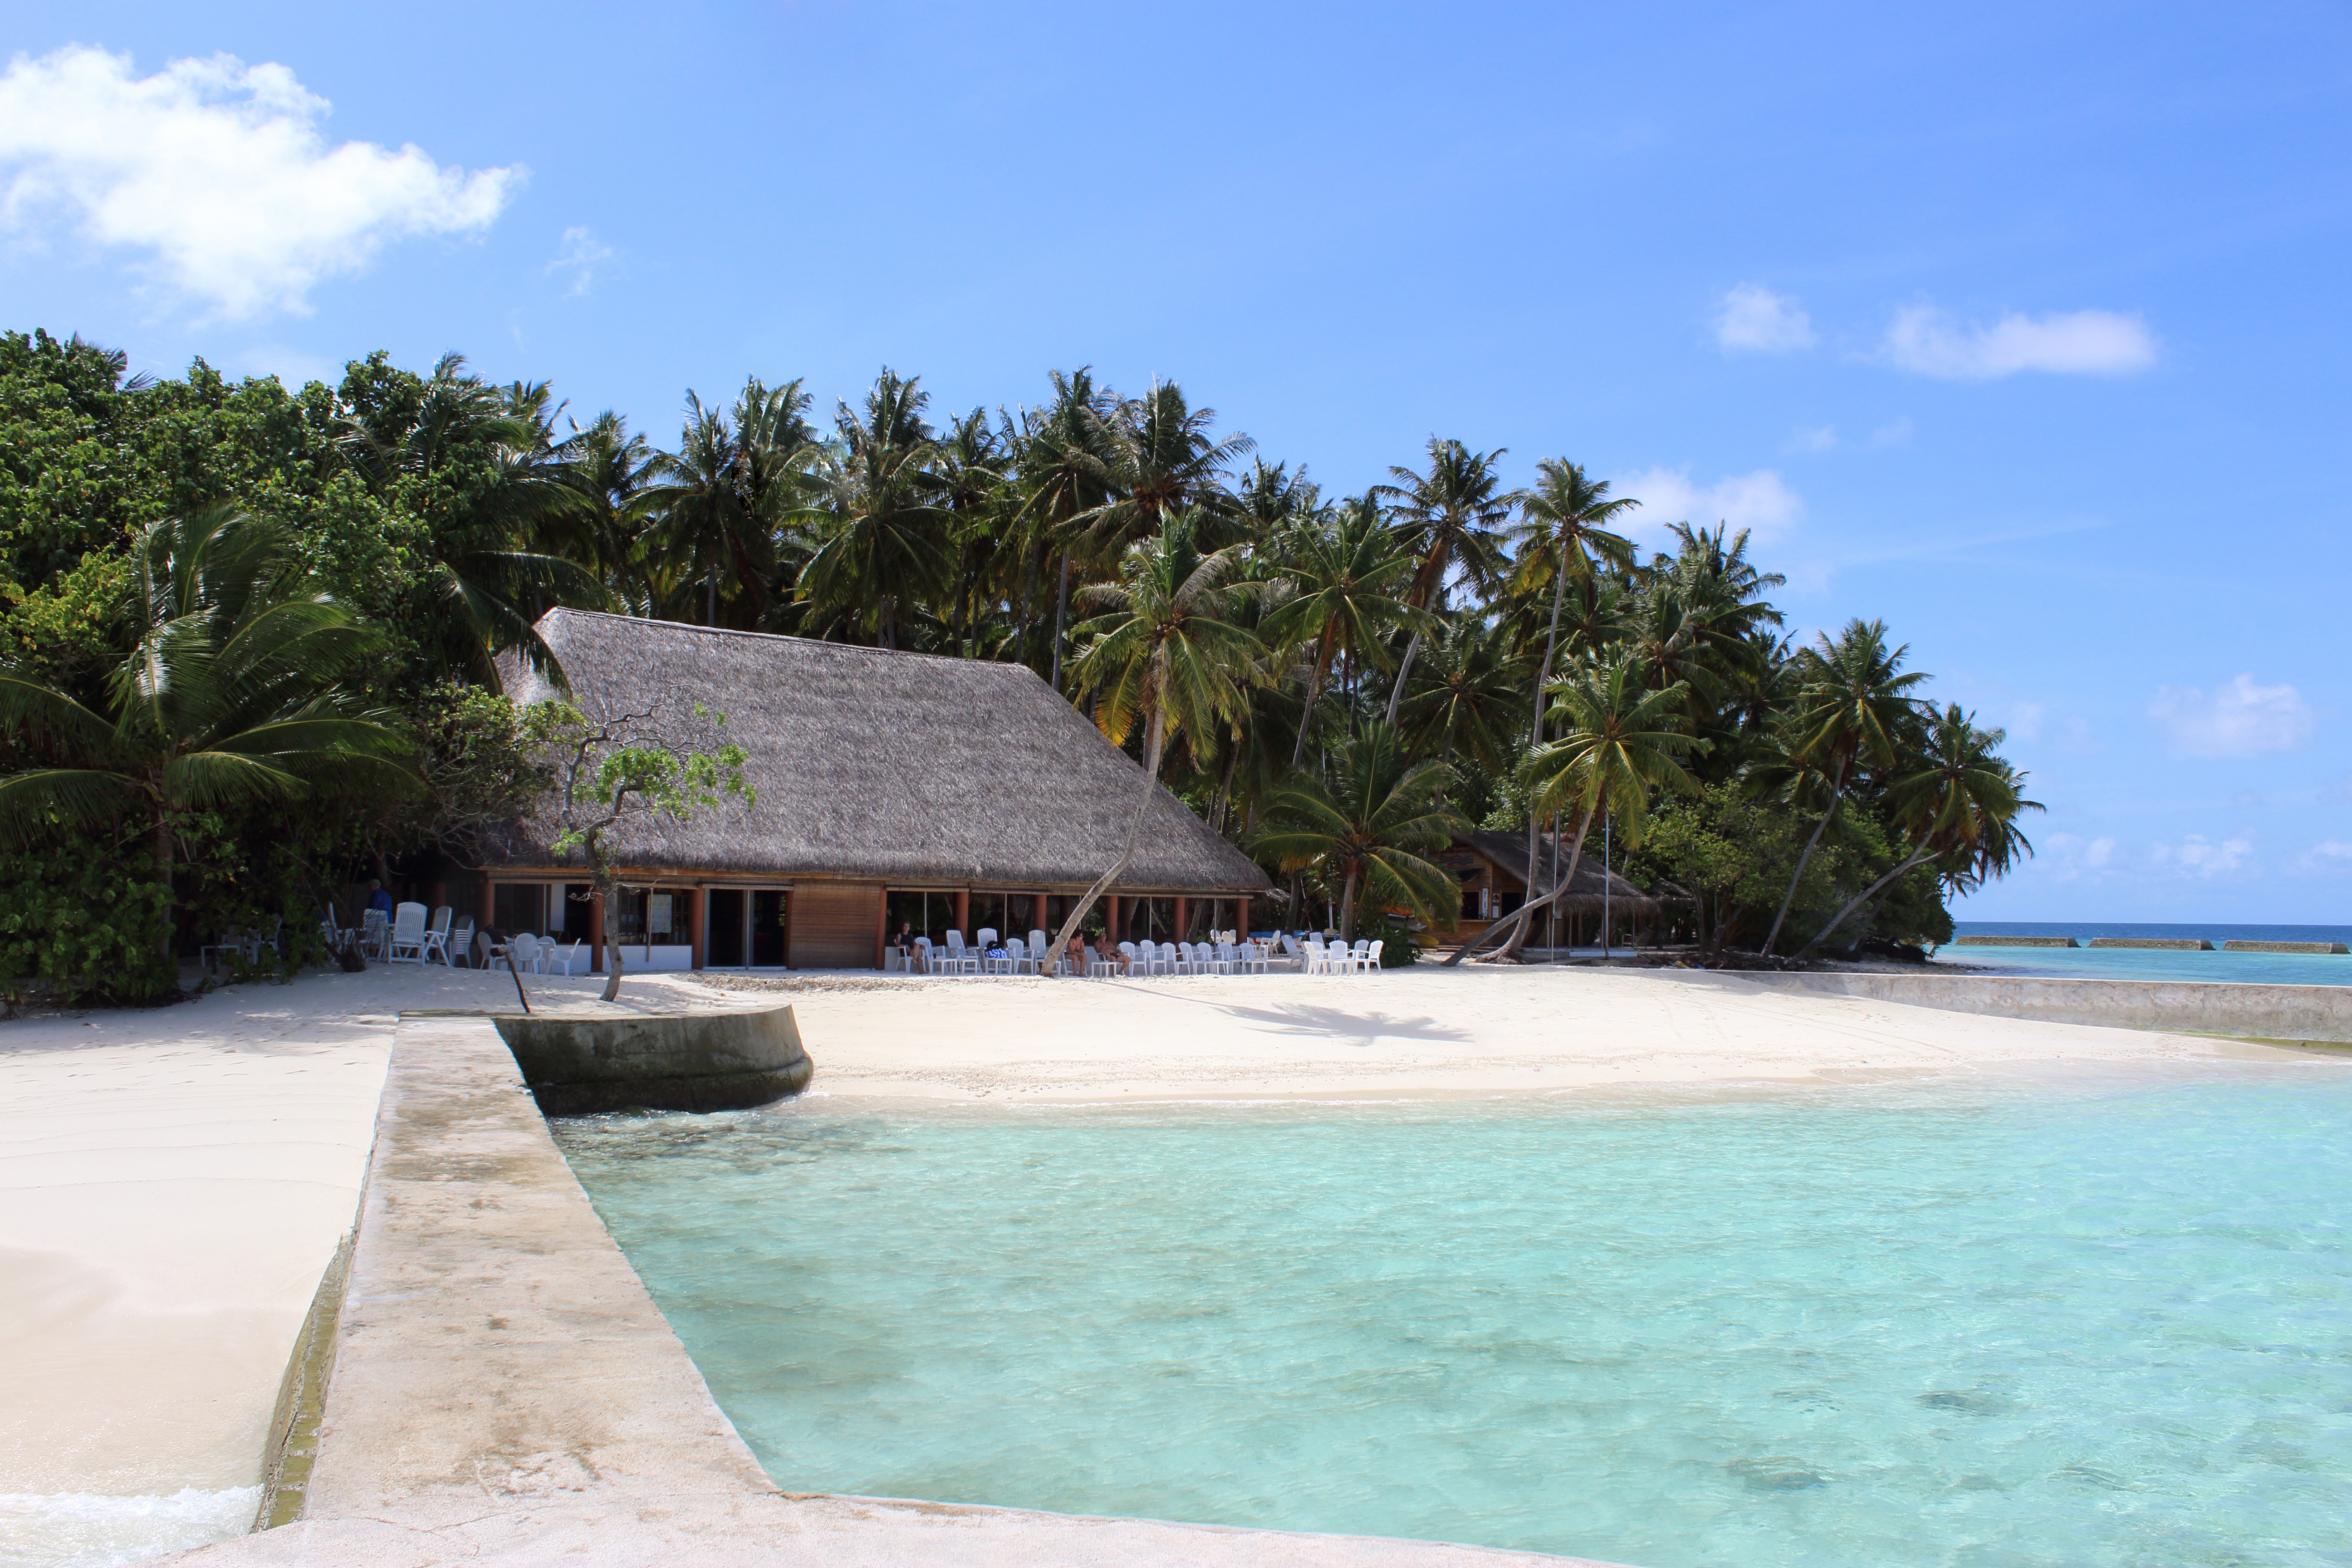
beach, sea, ocean, sky, villa, summer, vacation, paradise, swimming pool, holiday, lagoon, bay, island, property, blue, clouds, resort, holidays, estate, caribbean, palm trees, maldives, beach sea, beach water